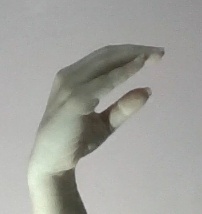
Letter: jeem